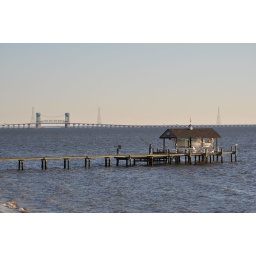
Blue Sky, James River Bridge in background; boathouse middle of the shot with water and beach